Going Steady (book)

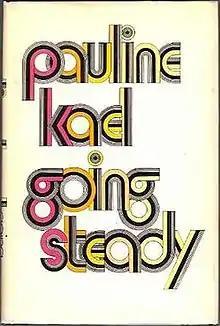
First edition (publ. Little, Brown,cover art by Seymour Chwast)

Going Steady: Film Writings 1968–1969 is the third collection of film reviews by the critic Pauline Kael, comprising the years 1968–1969, when she first began her film-reviewing duties at The New Yorker and which covers, " a crucial period of social and aesthetic change at the end of the sixties."